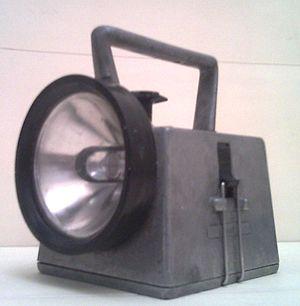
Lampe Bardic des British Rail, vue de 3/4 avant gauche
Une lampe électrique est un luminaire portatif électrique, fonctionnant avec des piles ou une batterie d'accumulateurs, qui a supplanté progressivement la lampe à pétrole et la lampe à acétylène entre la fin du XIXᵉ siècle et le milieu du XXᵉ siècle.